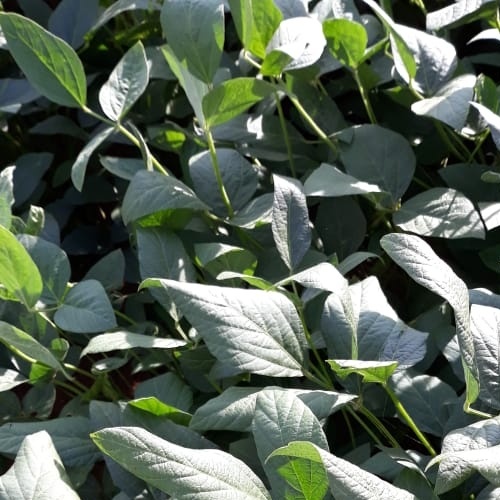
Label: Healthy